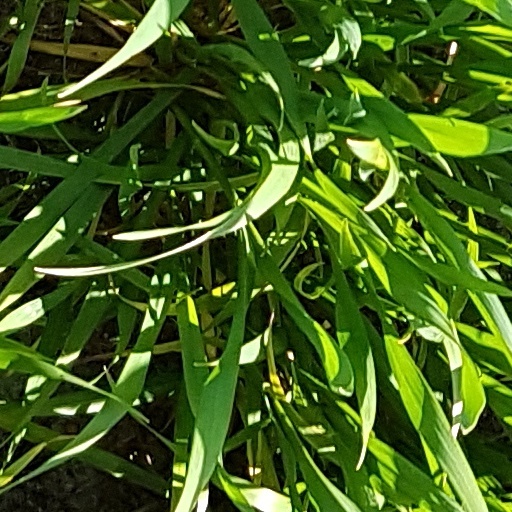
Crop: wheat